Sivalokanathar temple, Gramam

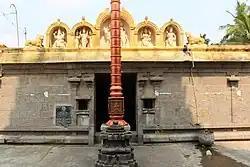
The temple tank in front of the temple

It is one of the shrines of the 275 Paadal Petra Sthalams - Shiva Sthalams glorified in the early medieval "Tevaram" poems by Tamil Saivite Nayanars Sambandar.